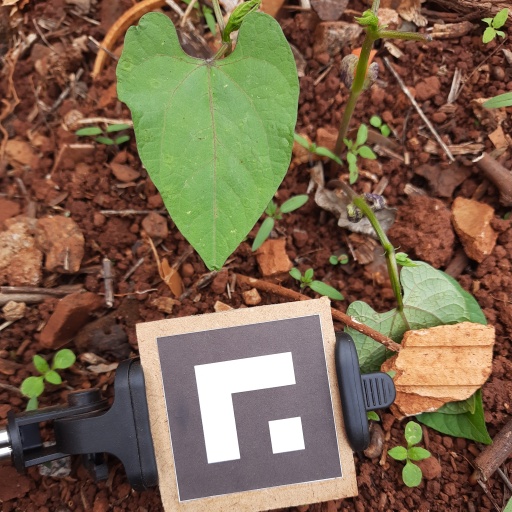
Observations: wavy surface, no eating holes, under shade